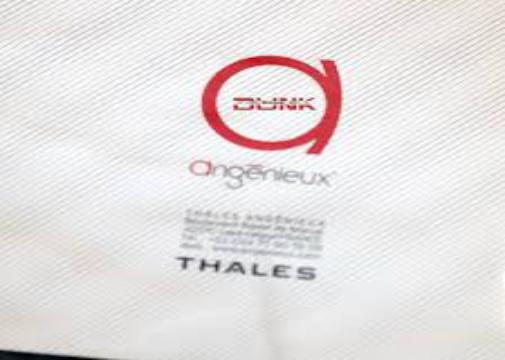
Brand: Angenieux
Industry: Electronic